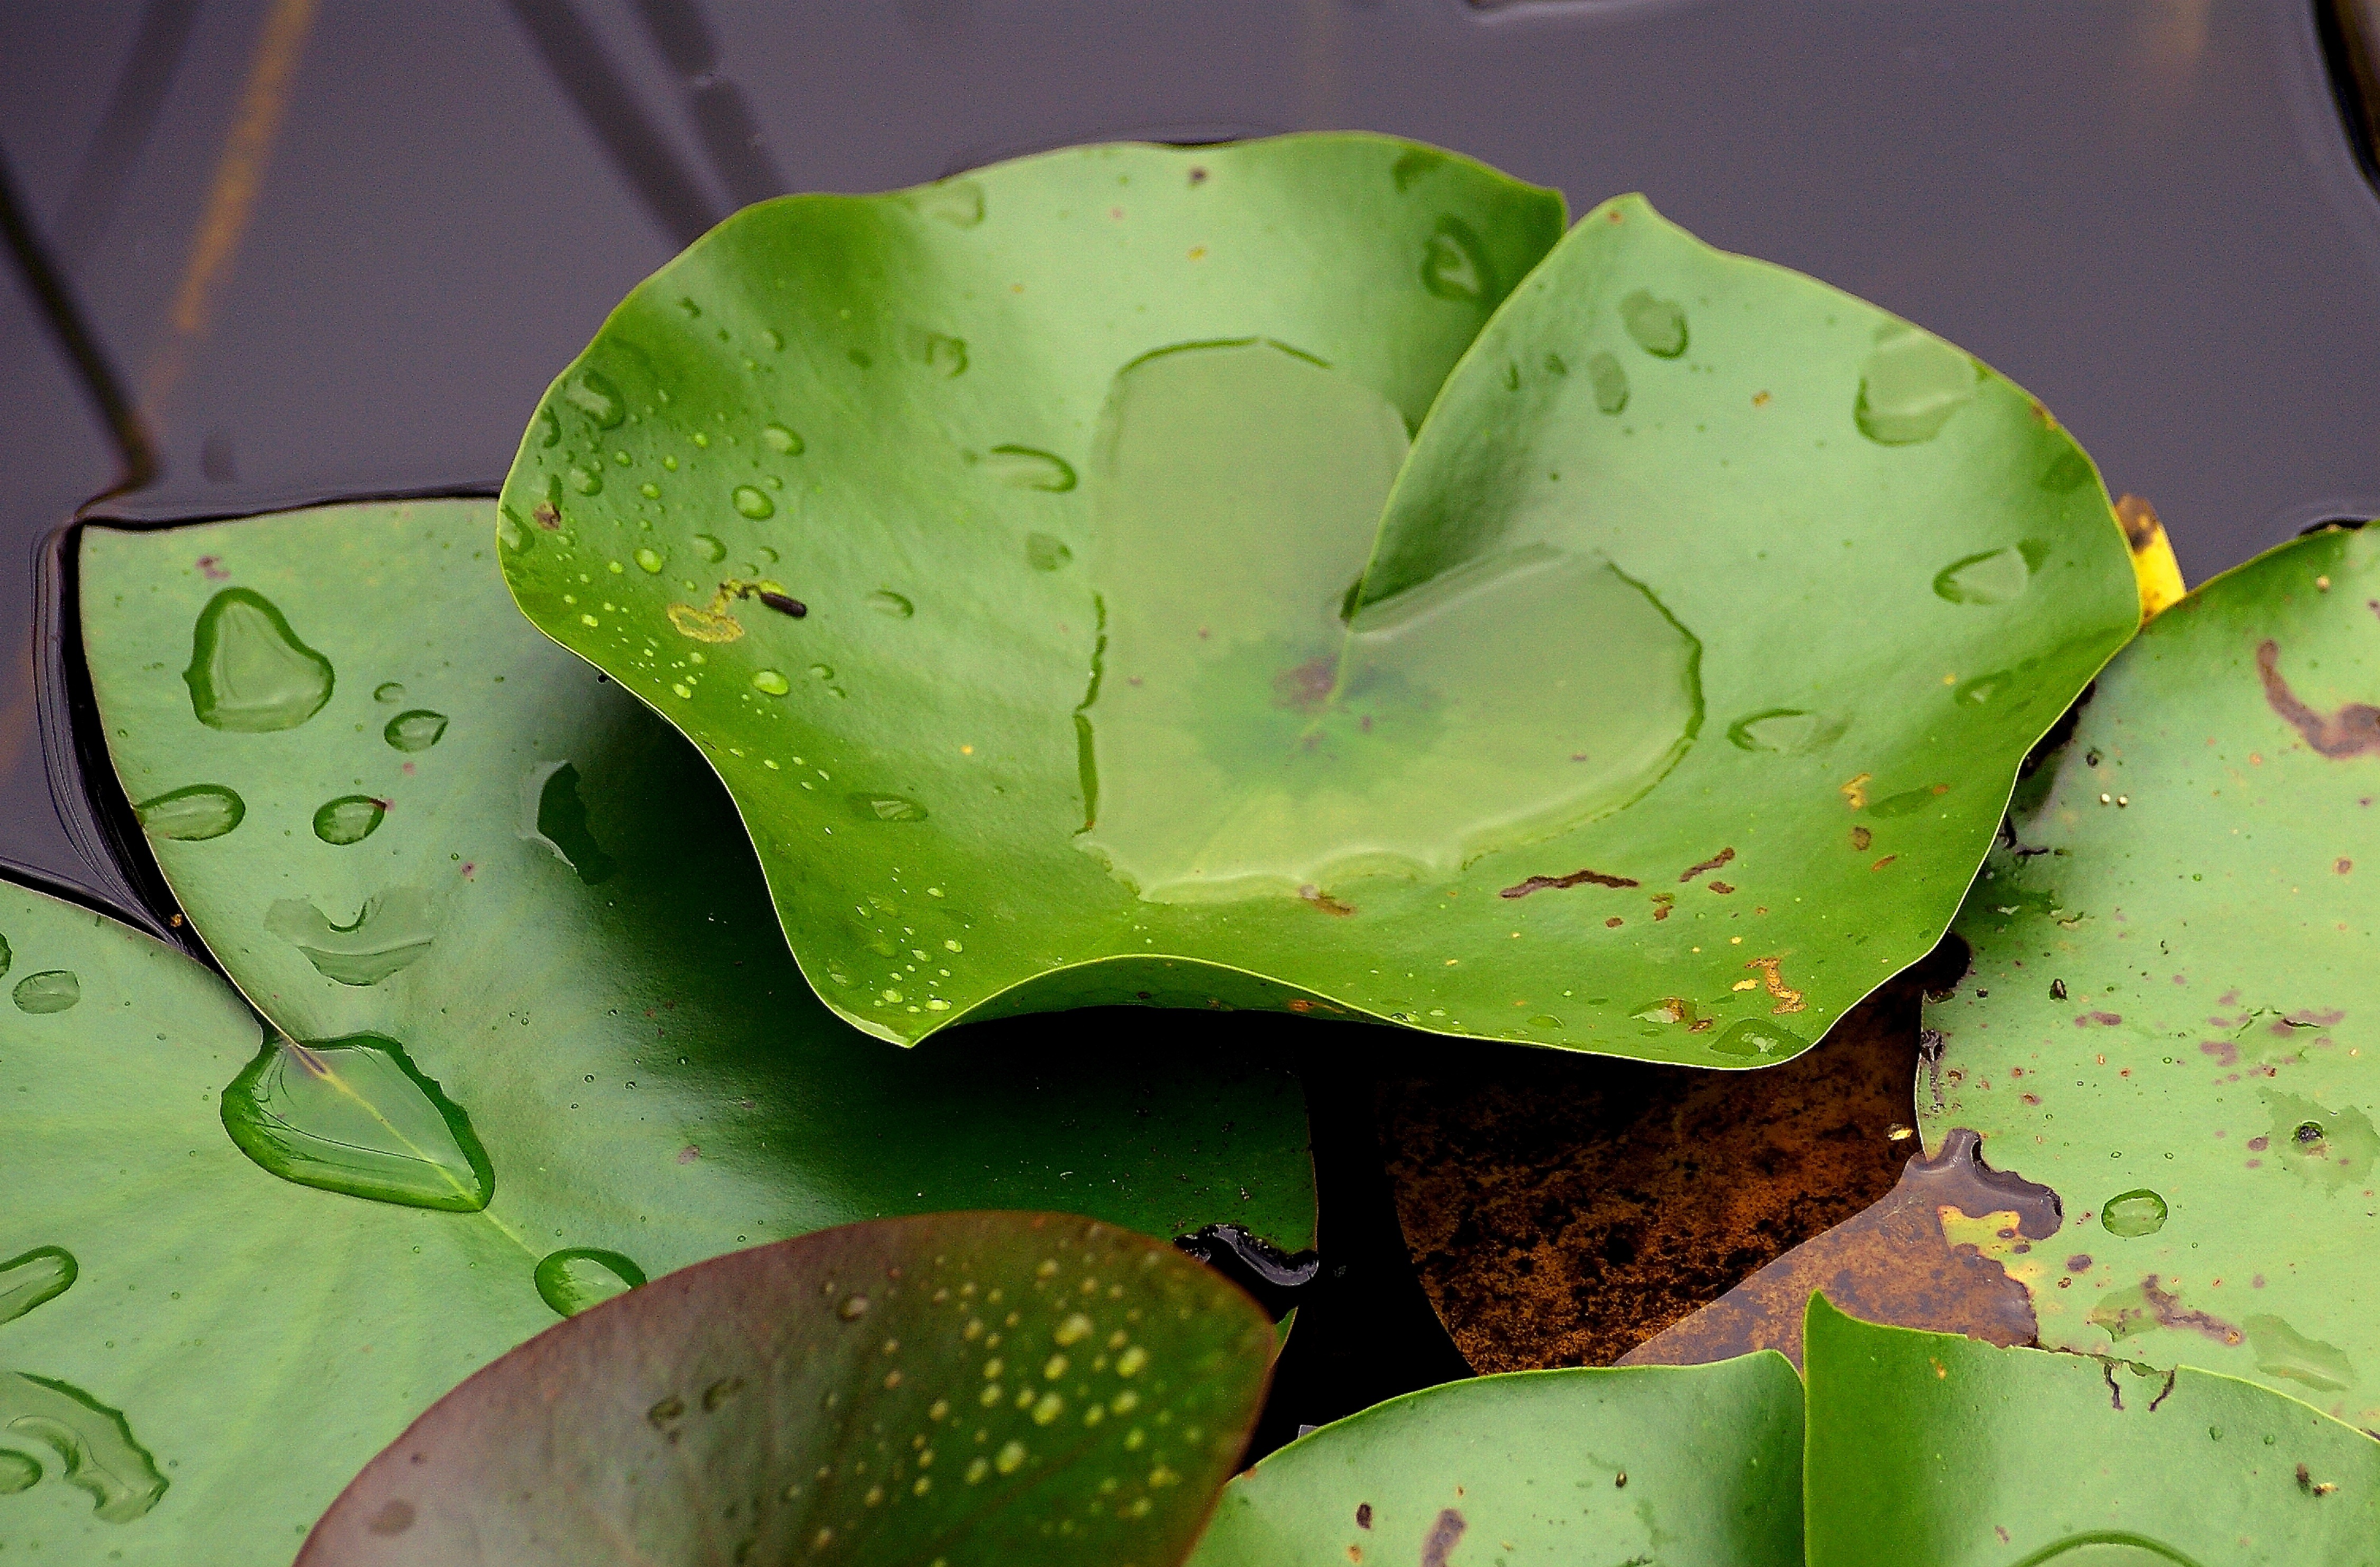
water, nature, plant, rain, leaf, flower, petal, raindrop, lake, wet, pond, heart, green, produce, botany, close, aquatic plant, flora, water lily, lily pad, heart shape, leaves, drop of water, macro photography, lake rose, garden pond, touching, flowering plant, prickly pear, pond plant, silent waters, land plant, nopal